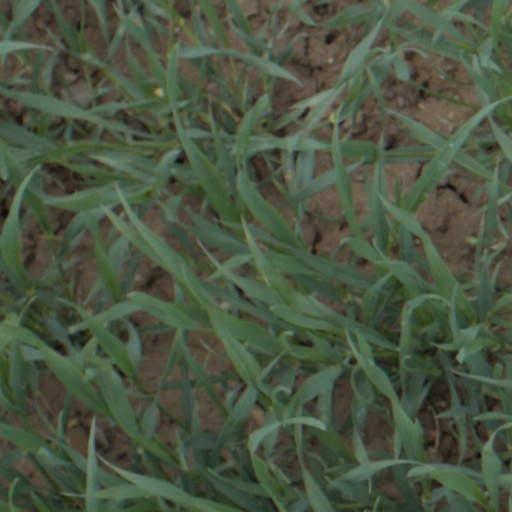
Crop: wheat